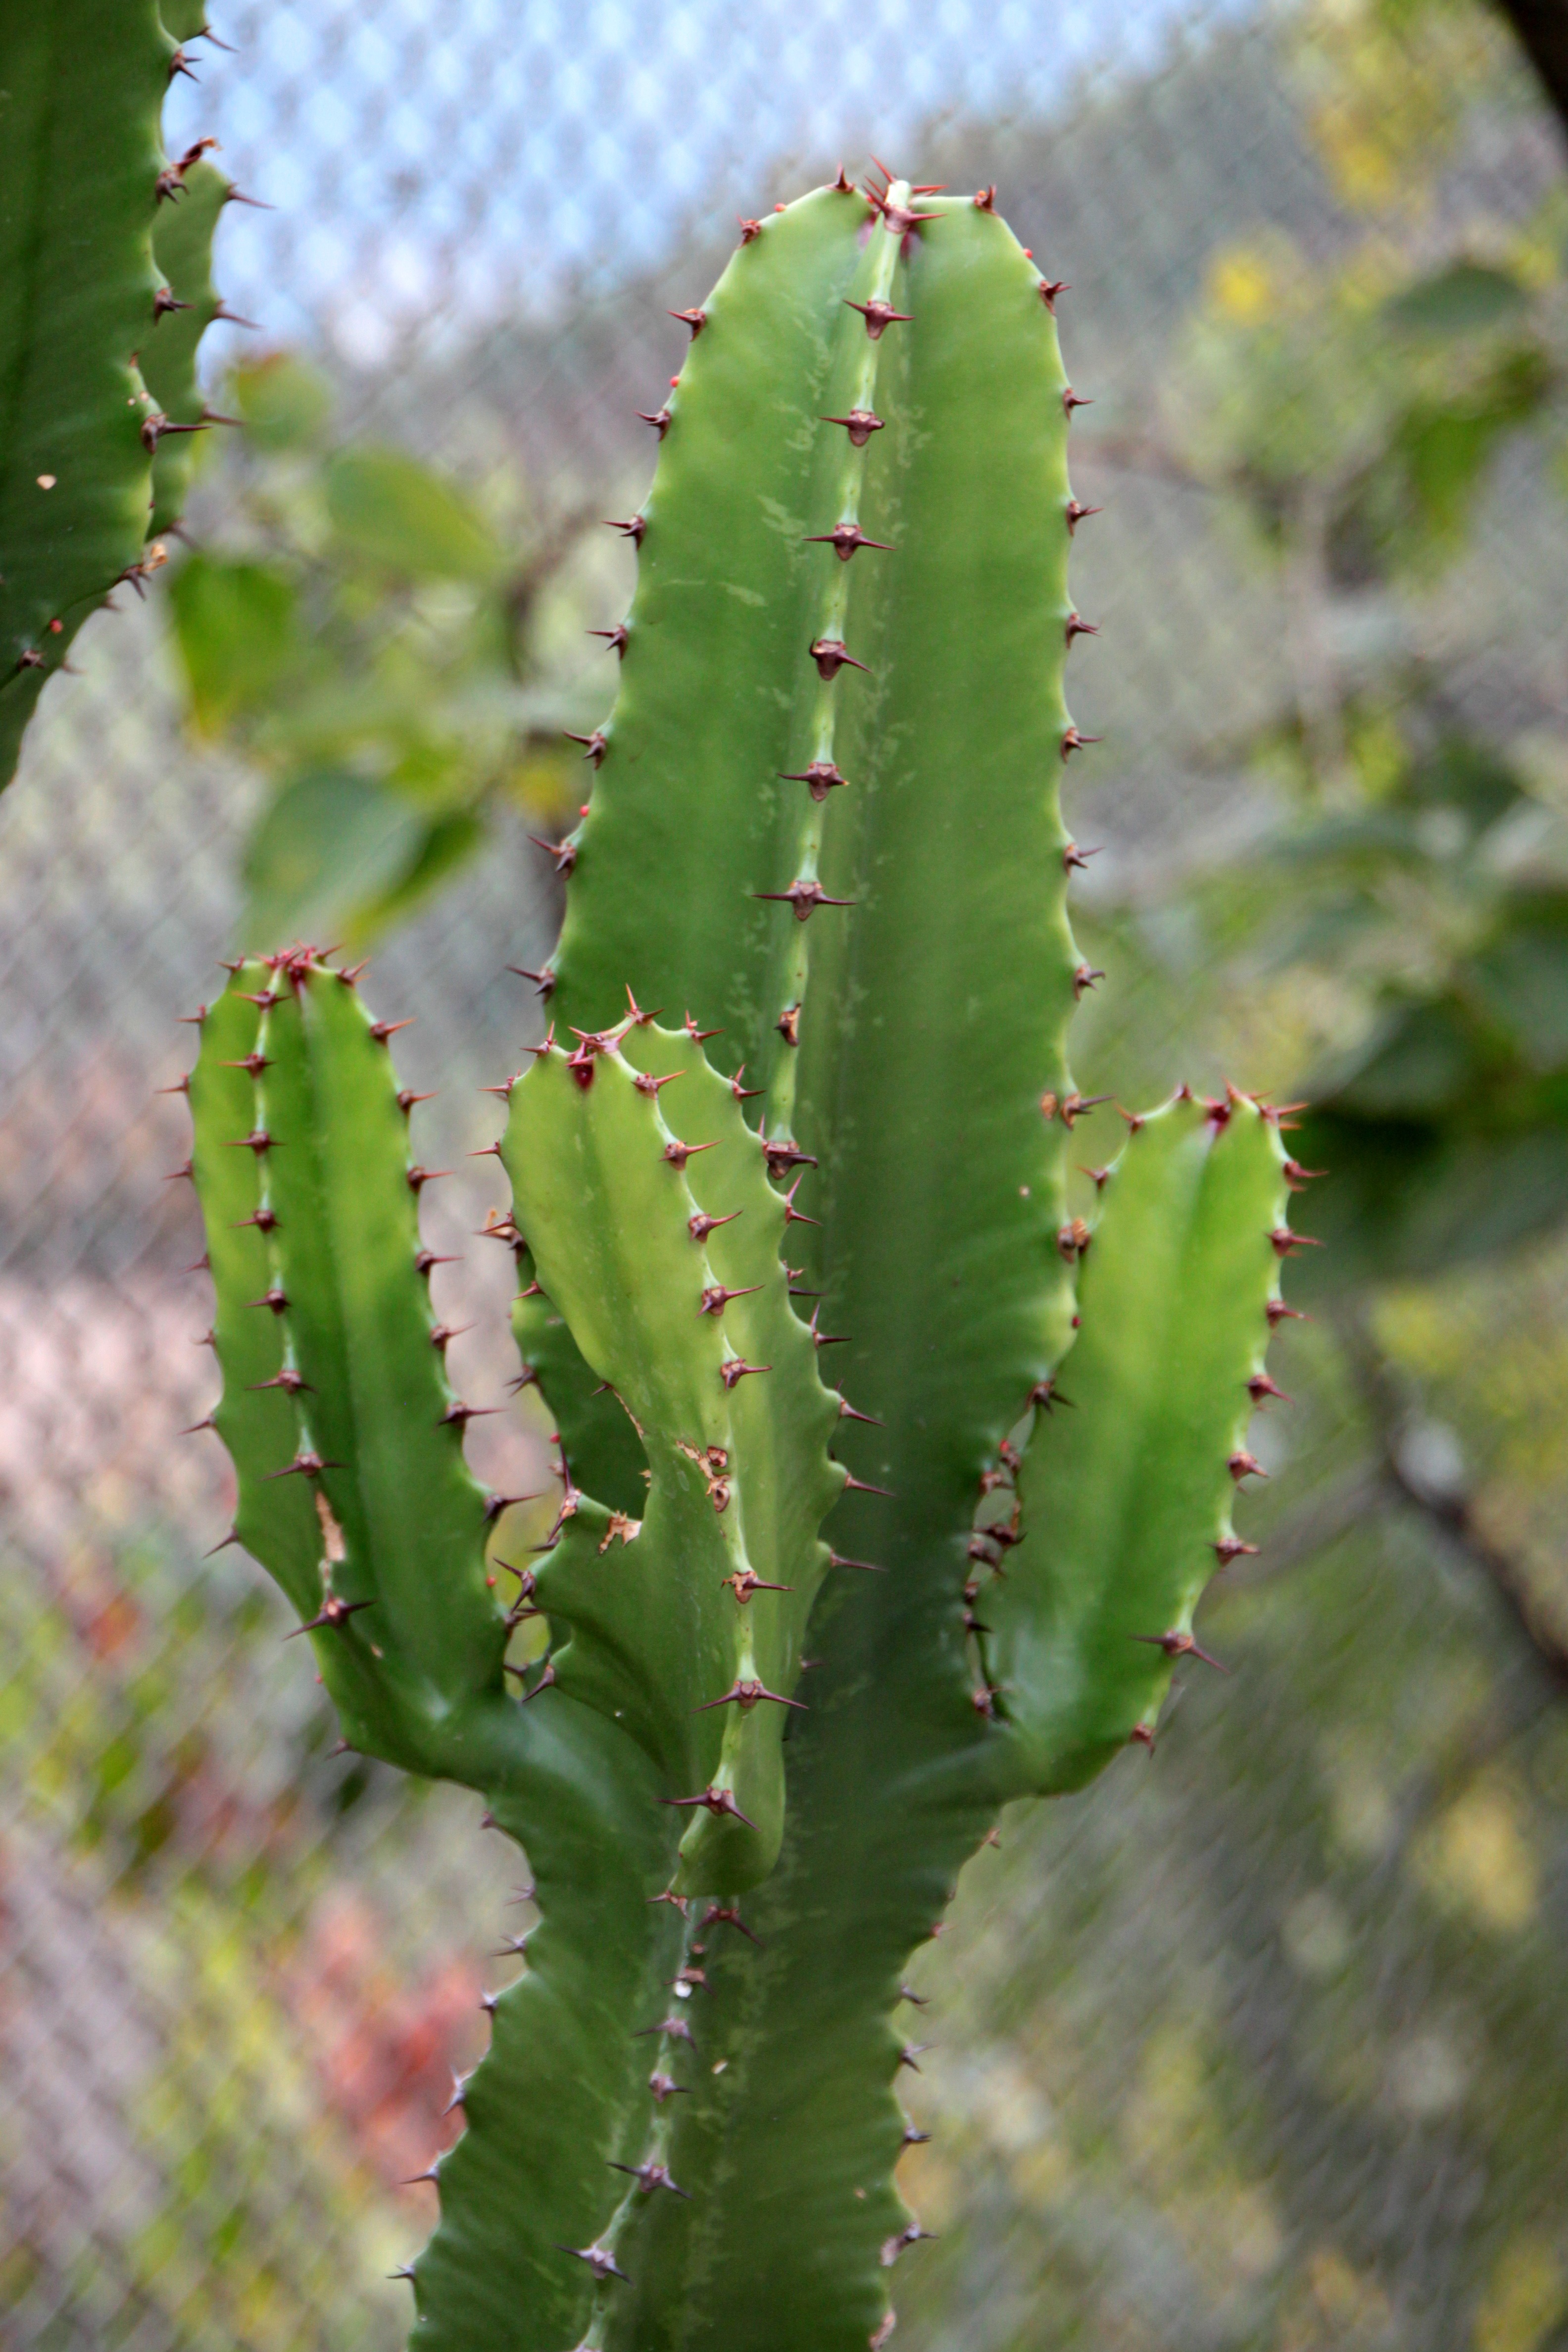
cactus, plant, leaf, flower, green, botany, garden, flora, plants, flowers, cactaceae, container, caryophyllales, flowering plant, prickly pear, potting, plant stem, land plant, thorns spines and prickles, hedgehog cactus, nopal, acanthocereus tetragonus, san pedro cactus, barbary fig, eastern prickly pear